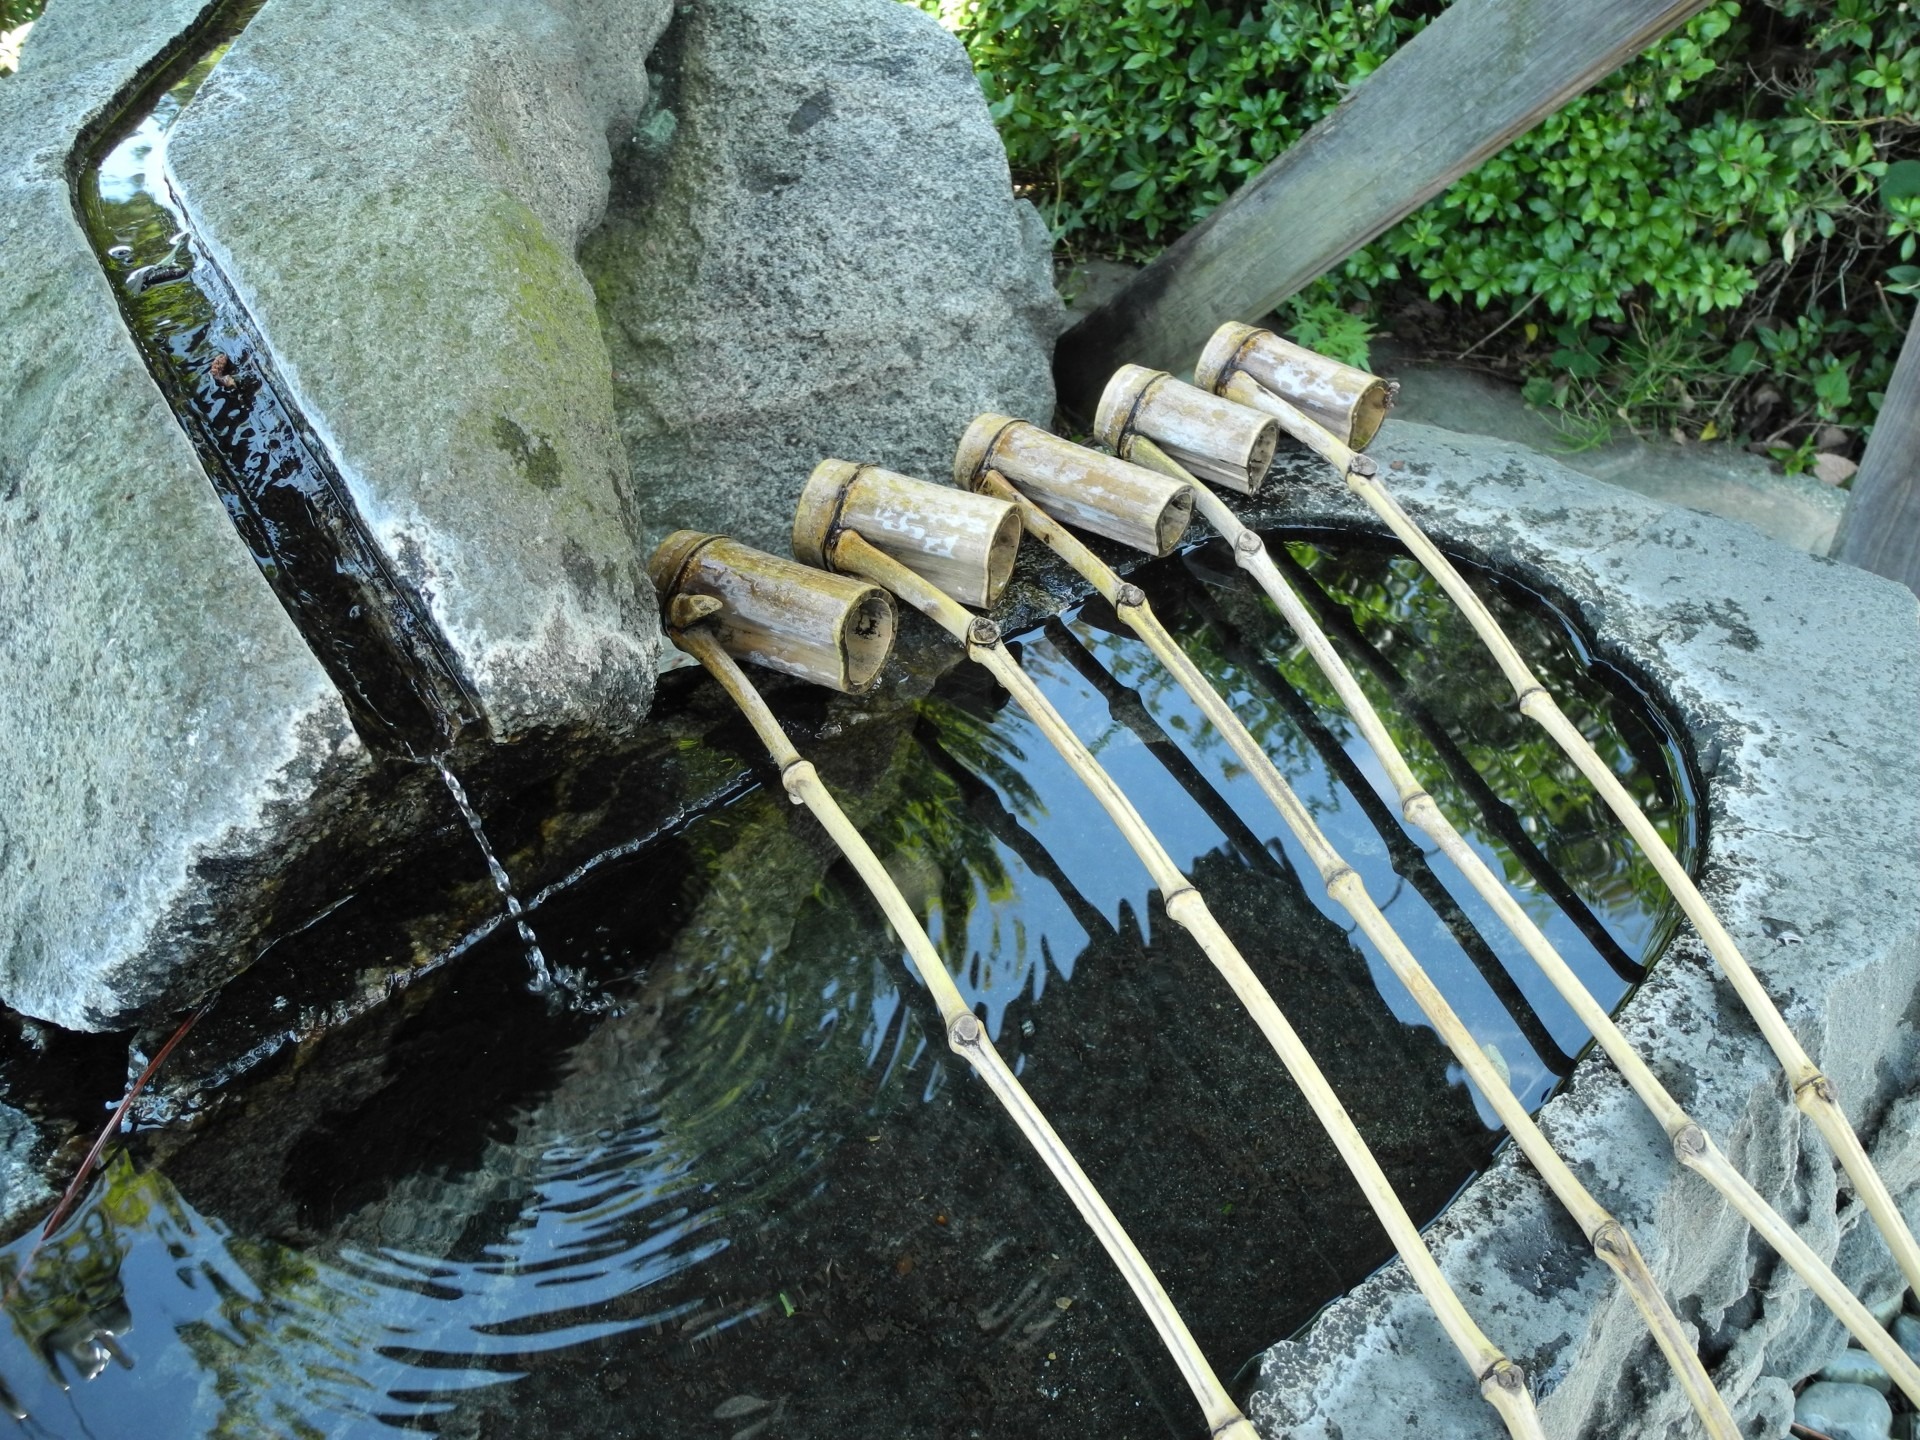
tree, water, wood, pool, pond, vehicle, religion, japan, water fountain, waterway, religious, fountain, shrine, holy, spirituality, holy water, asuka jinjya, asuka